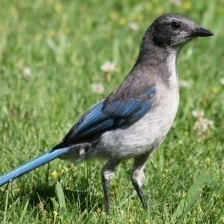
Species: CHARA DE COLLAR
Scientific name: CYANOLYCA ARMILLATA